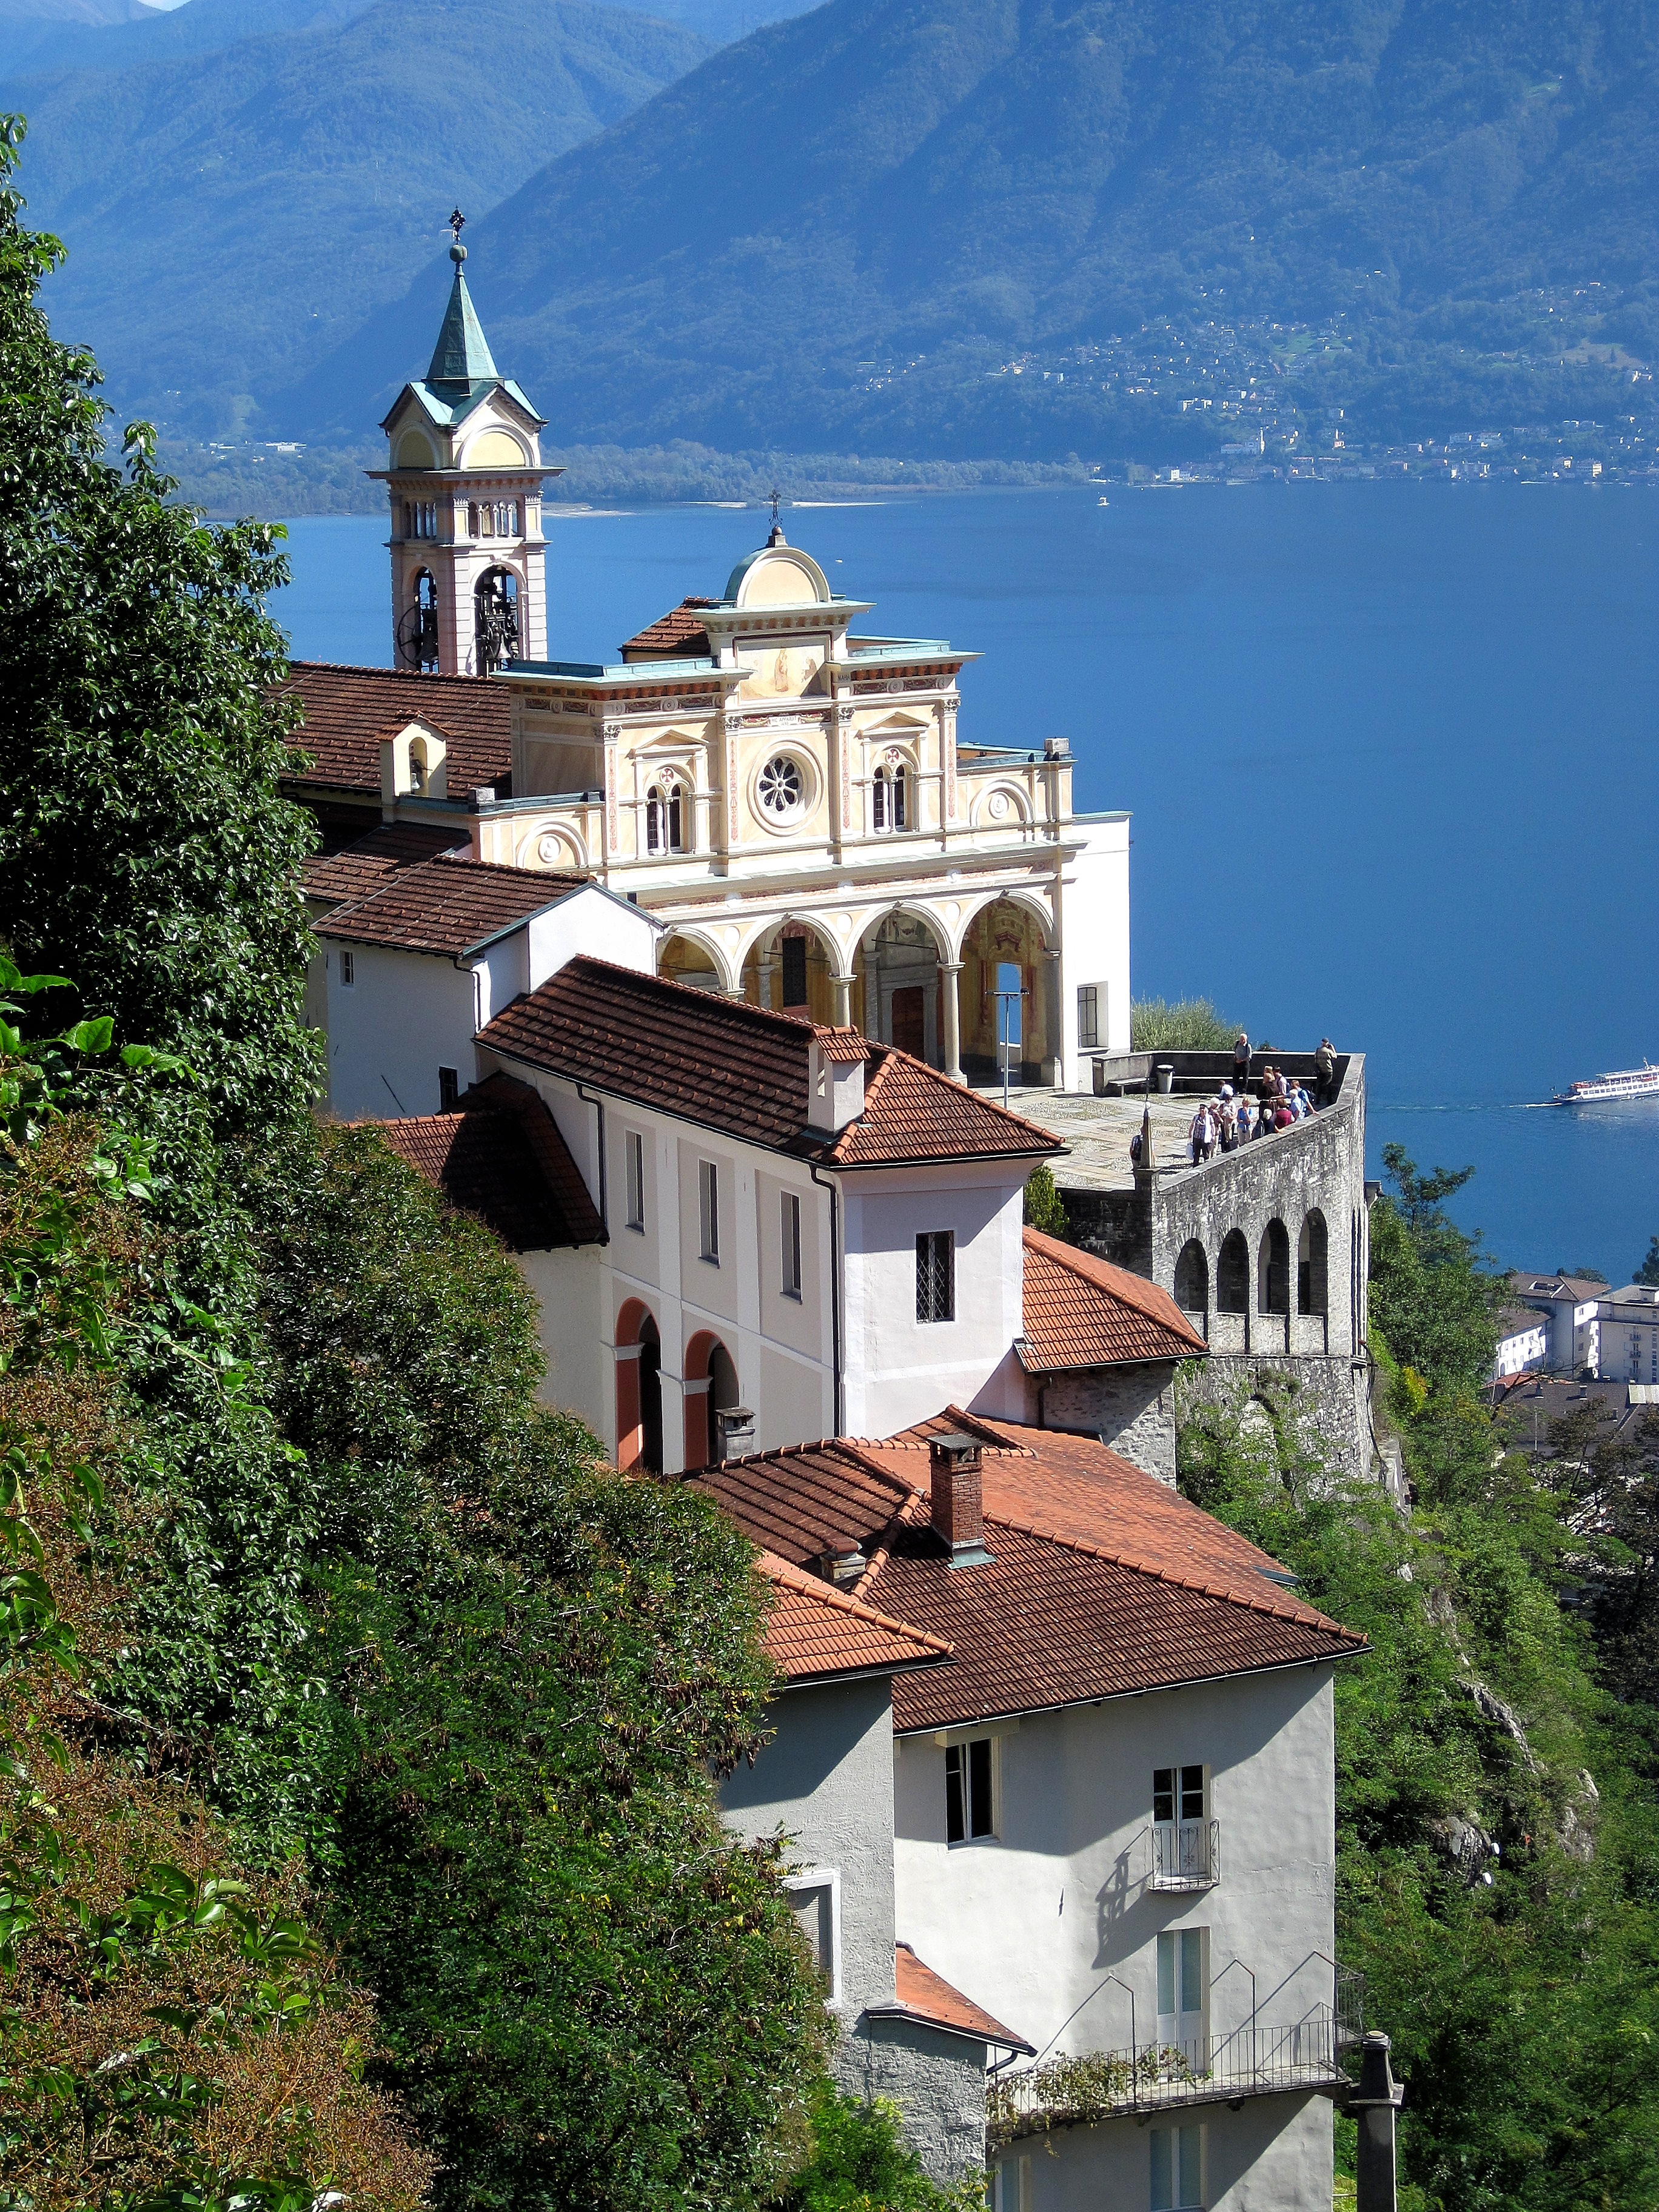
landscape, forest, house, lake, town, building, chateau, vacation, village, tower, church, chapel, tourism, place of worship, bell tower, mountains, steeple, monastery, switzerland, estate, locarno, ticino, pilgrimage church, spanish missions in california